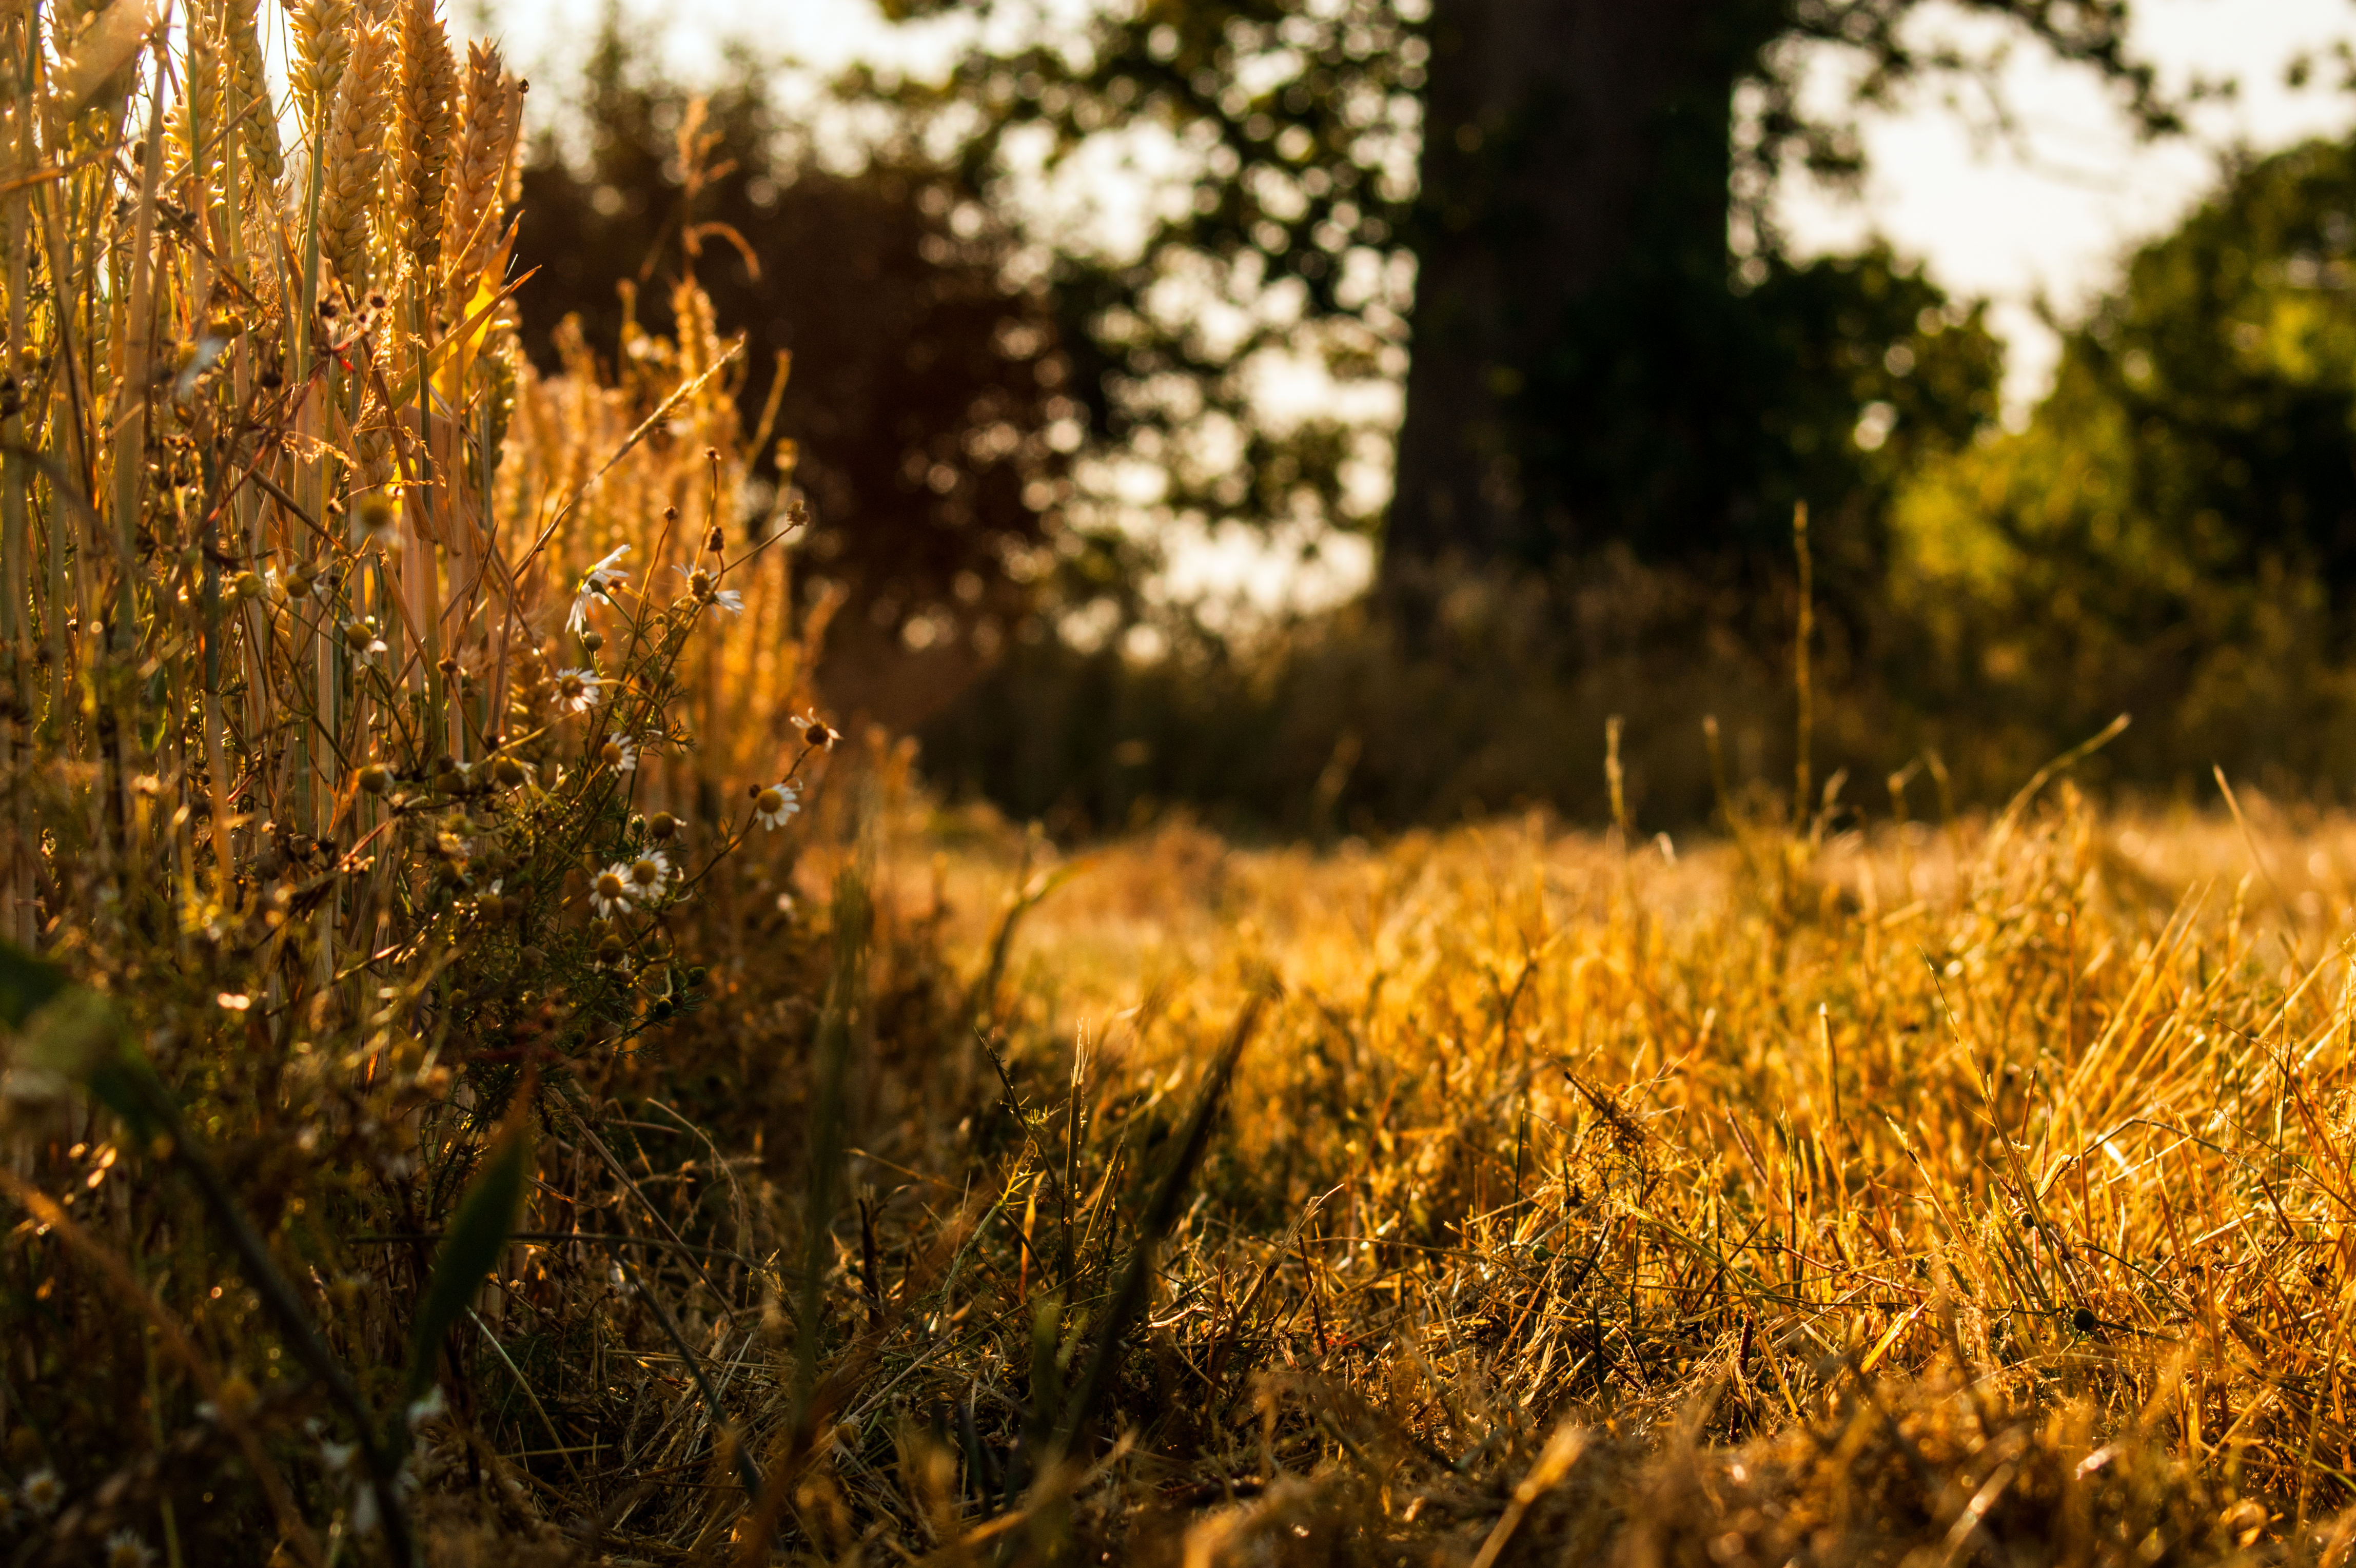
tree, nature, forest, grass, branch, light, plant, field, lawn, meadow, prairie, sunlight, morning, leaf, flower, autumn, flora, season, woodland, habitat, natural environment, grass family, woody plant